Cycling tunnel

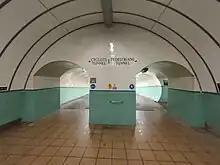
The Tyne cyclist and pedestrian tunnels (270 m), with separate tubes for cyclists and pedestrians

A cycling tunnel or bicycle tunnel is a tunnel designed specifically for cyclists, and can be an essential part of cycling infrastructure. Due to speed differences, it is desirable that cyclists are separated from faster-moving traffic such as motor vehicles, and sometimes also from slower moving traffic such as pedestrians. To make users feel safe, tunnels should also have an open design and good lighting, It can also be beneficial to have an artificial horizon by designing one-third of the tunnel situated above ground level, and natural lighting at the ends of the tunnel. Some tunnels are also ornamented with street art.